Southrey railway station

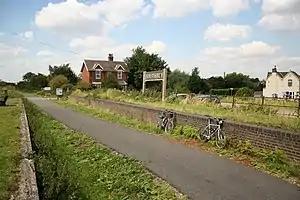
Former platforms at Southrey railway station

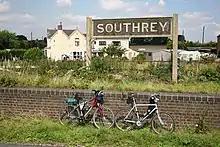
Former platform sign

Southrey railway station is a former station in Southrey, Lincolnshire.